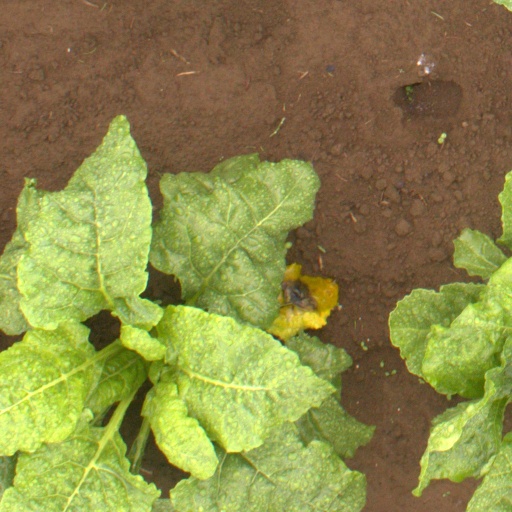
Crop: sugar beet